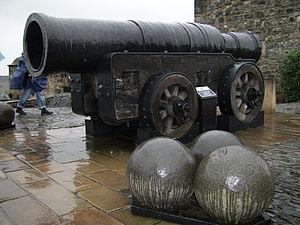
Kanonkugle / Typer
Mons Meg og dens kanonkugler på 175 kg.
En kanonkugle er et typisk kugleformet projektil, udført i støbejern, som affyres fra en glatløbet kanon. Kanonkugler har også været fremstillet af sten, der blev hugget i facon. Disse projektiler havde den fordel, at de kunne springe i mange skarpe splinter, hvis de ramte noget hårdt. De tog lang tid at fremstille nøjagtigt i forhold til støbte kanonkugler.